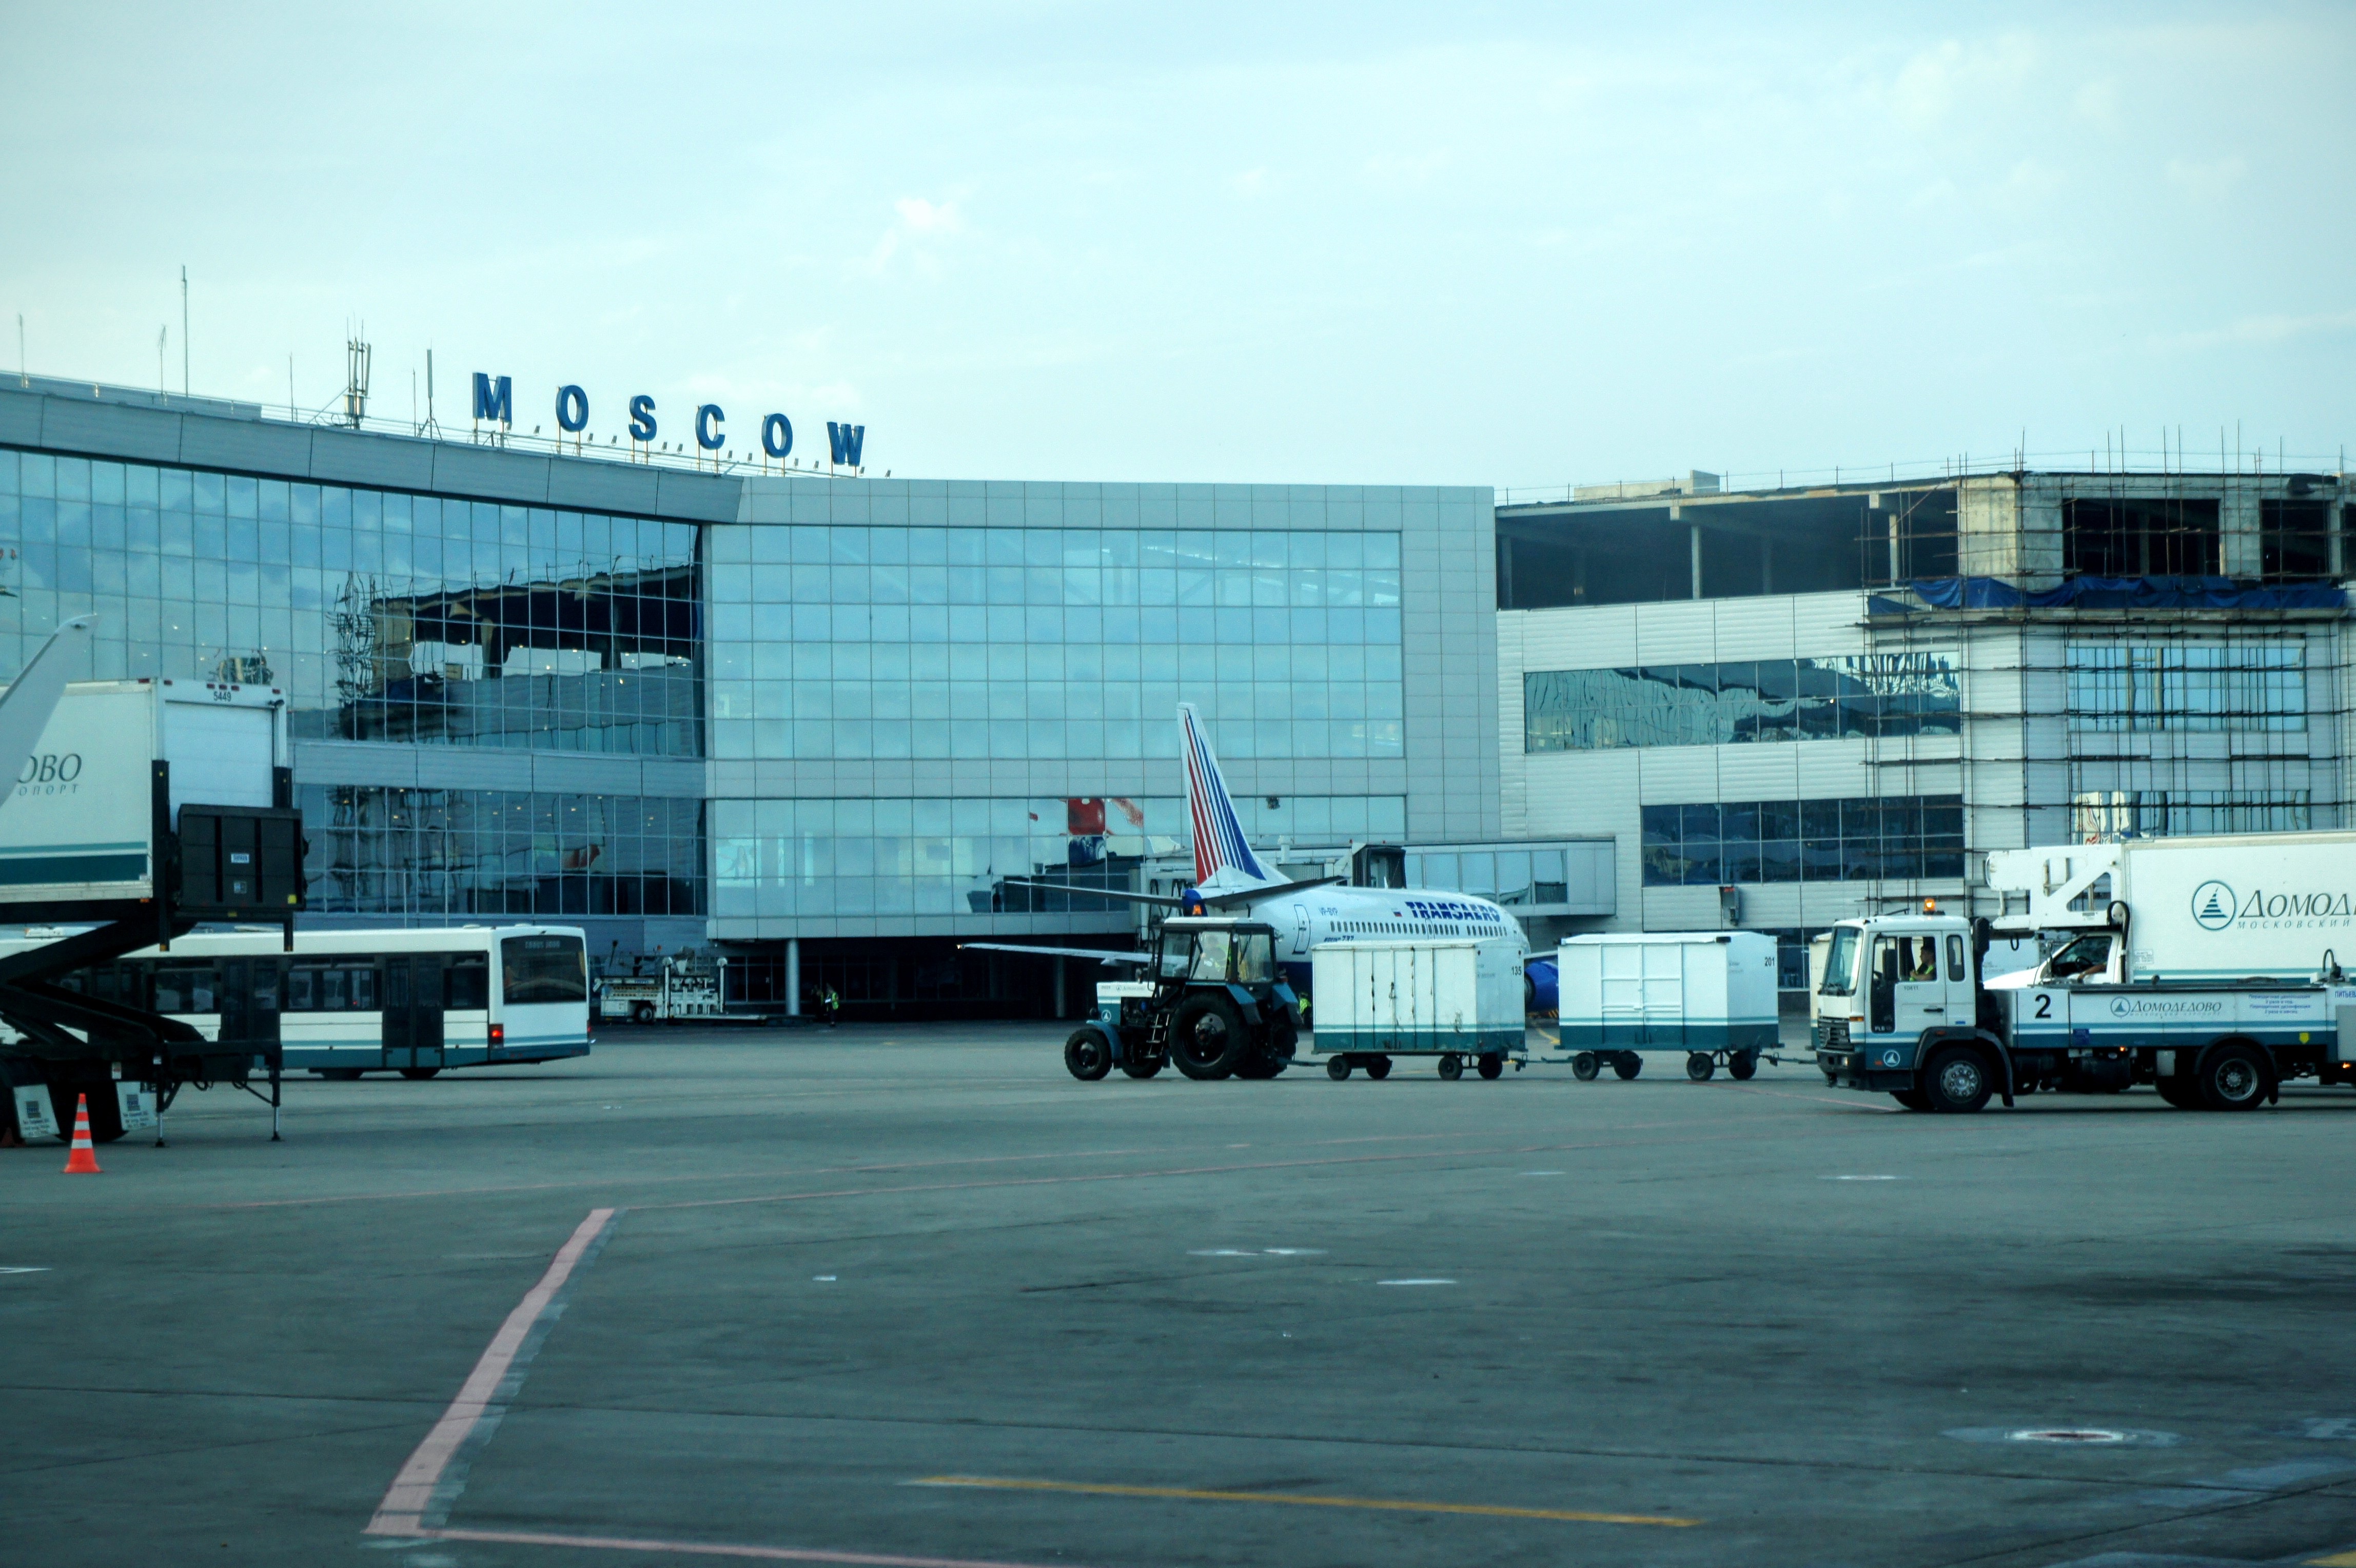
building, airport, airplane, vehicle, aviation, infrastructure, moscow, geographical feature, atmosphere of earth, sport venue